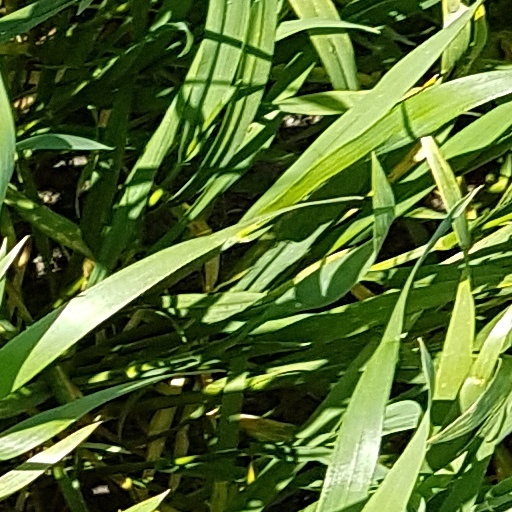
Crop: wheat